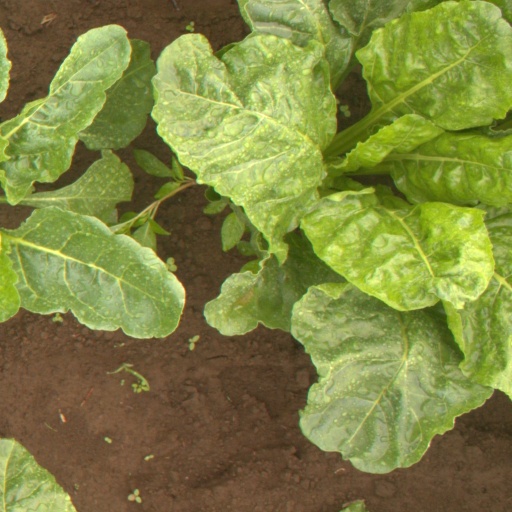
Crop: sugar beet